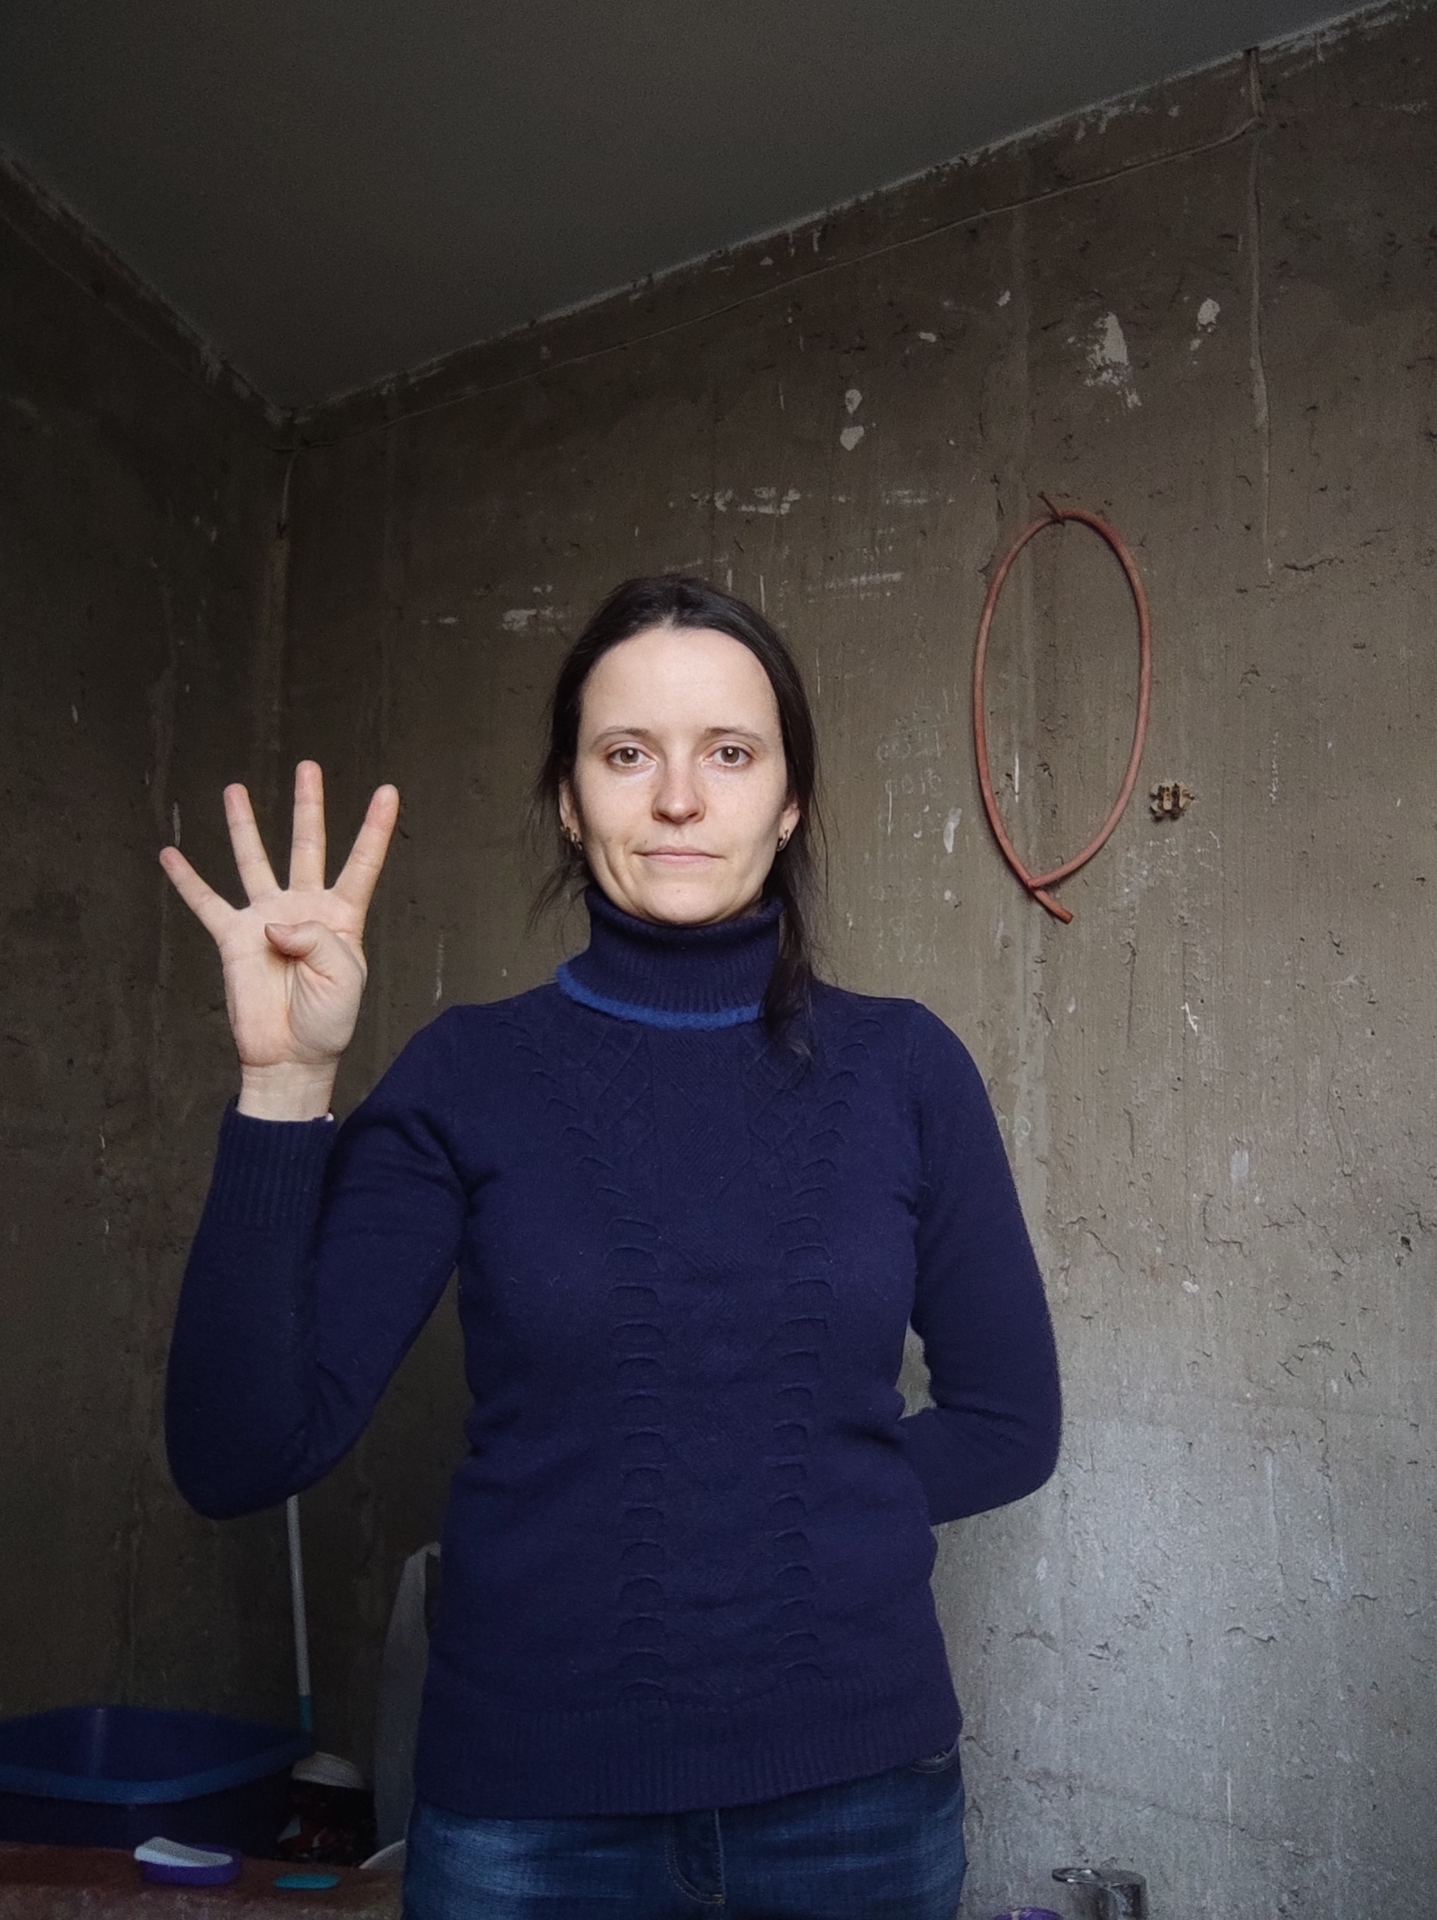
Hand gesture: four